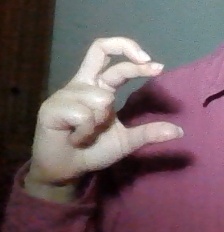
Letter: thal